Describe the emotion expressed in this image:  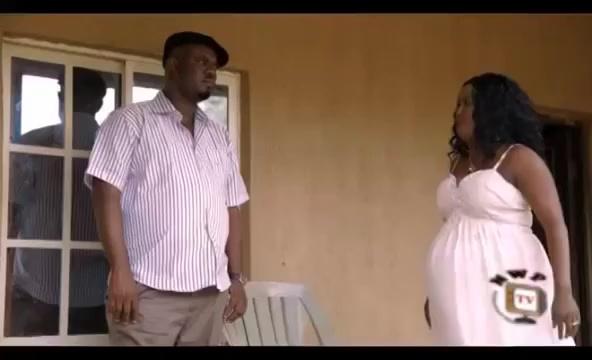
This person displays Pain, valence and arousal with high intensity.